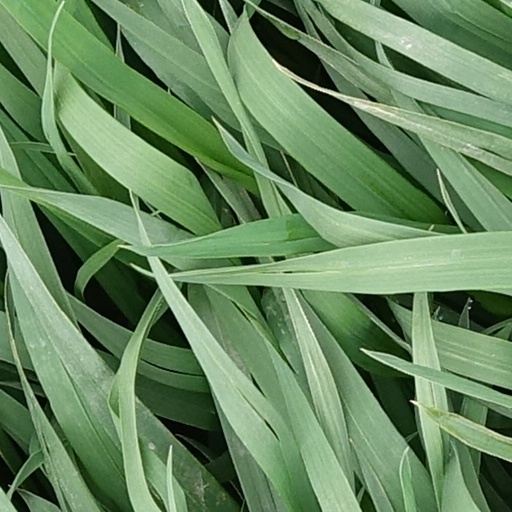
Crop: wheat